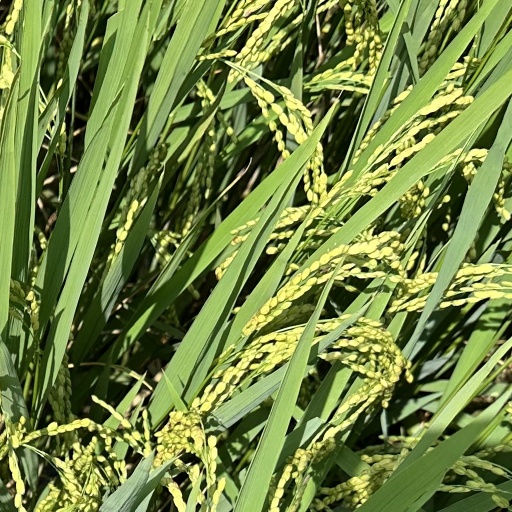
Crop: rice